Sahasame Naa Oopiri

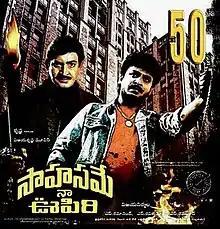

Sahasame Naa Oopiri is a 1989 Indian Telugu satirical crime film based on the murder of the political leader Vangaveeti Mohana Ranga. The film directed by Vijaya Nirmala features Krishna alongside herself, Naresh, Vani Viswanath and Gummadi in the lead roles. Vijaya Nirmala also wrote the screenplay for a story by P. Chandrasekhara Reddy while Tripuraneni Maharathi penned the dialogues. Vidyasagar scored and composed the film's soundtrack while Adurthi Haranath edited the film and Lakshman Gore handled the cinematography.